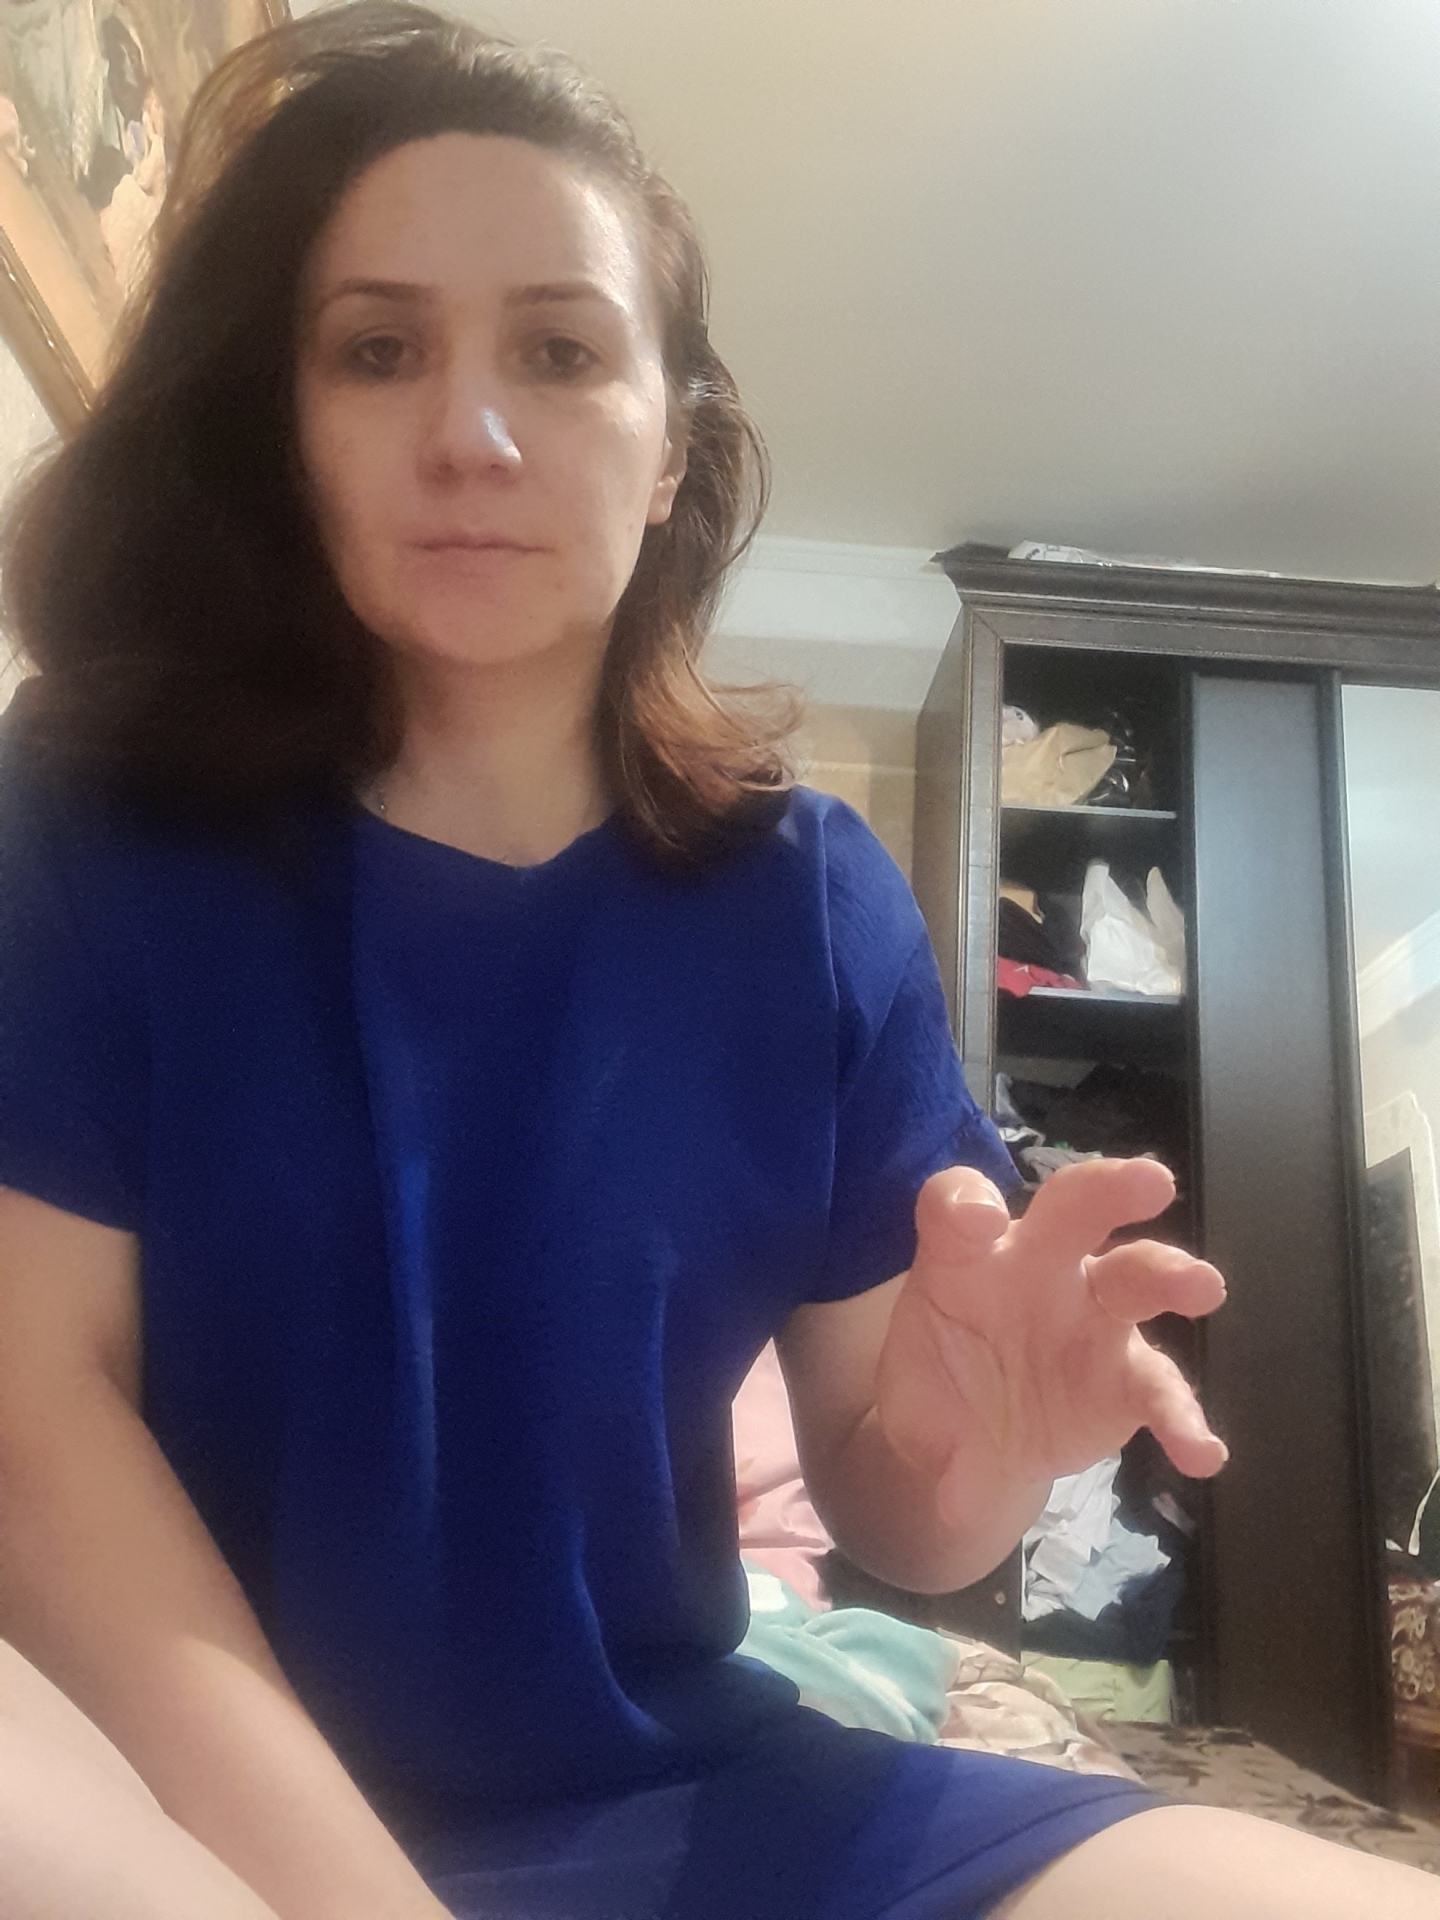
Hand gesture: grabbing